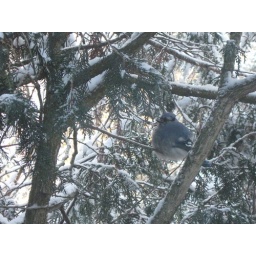
big puffy blue jay in our tree